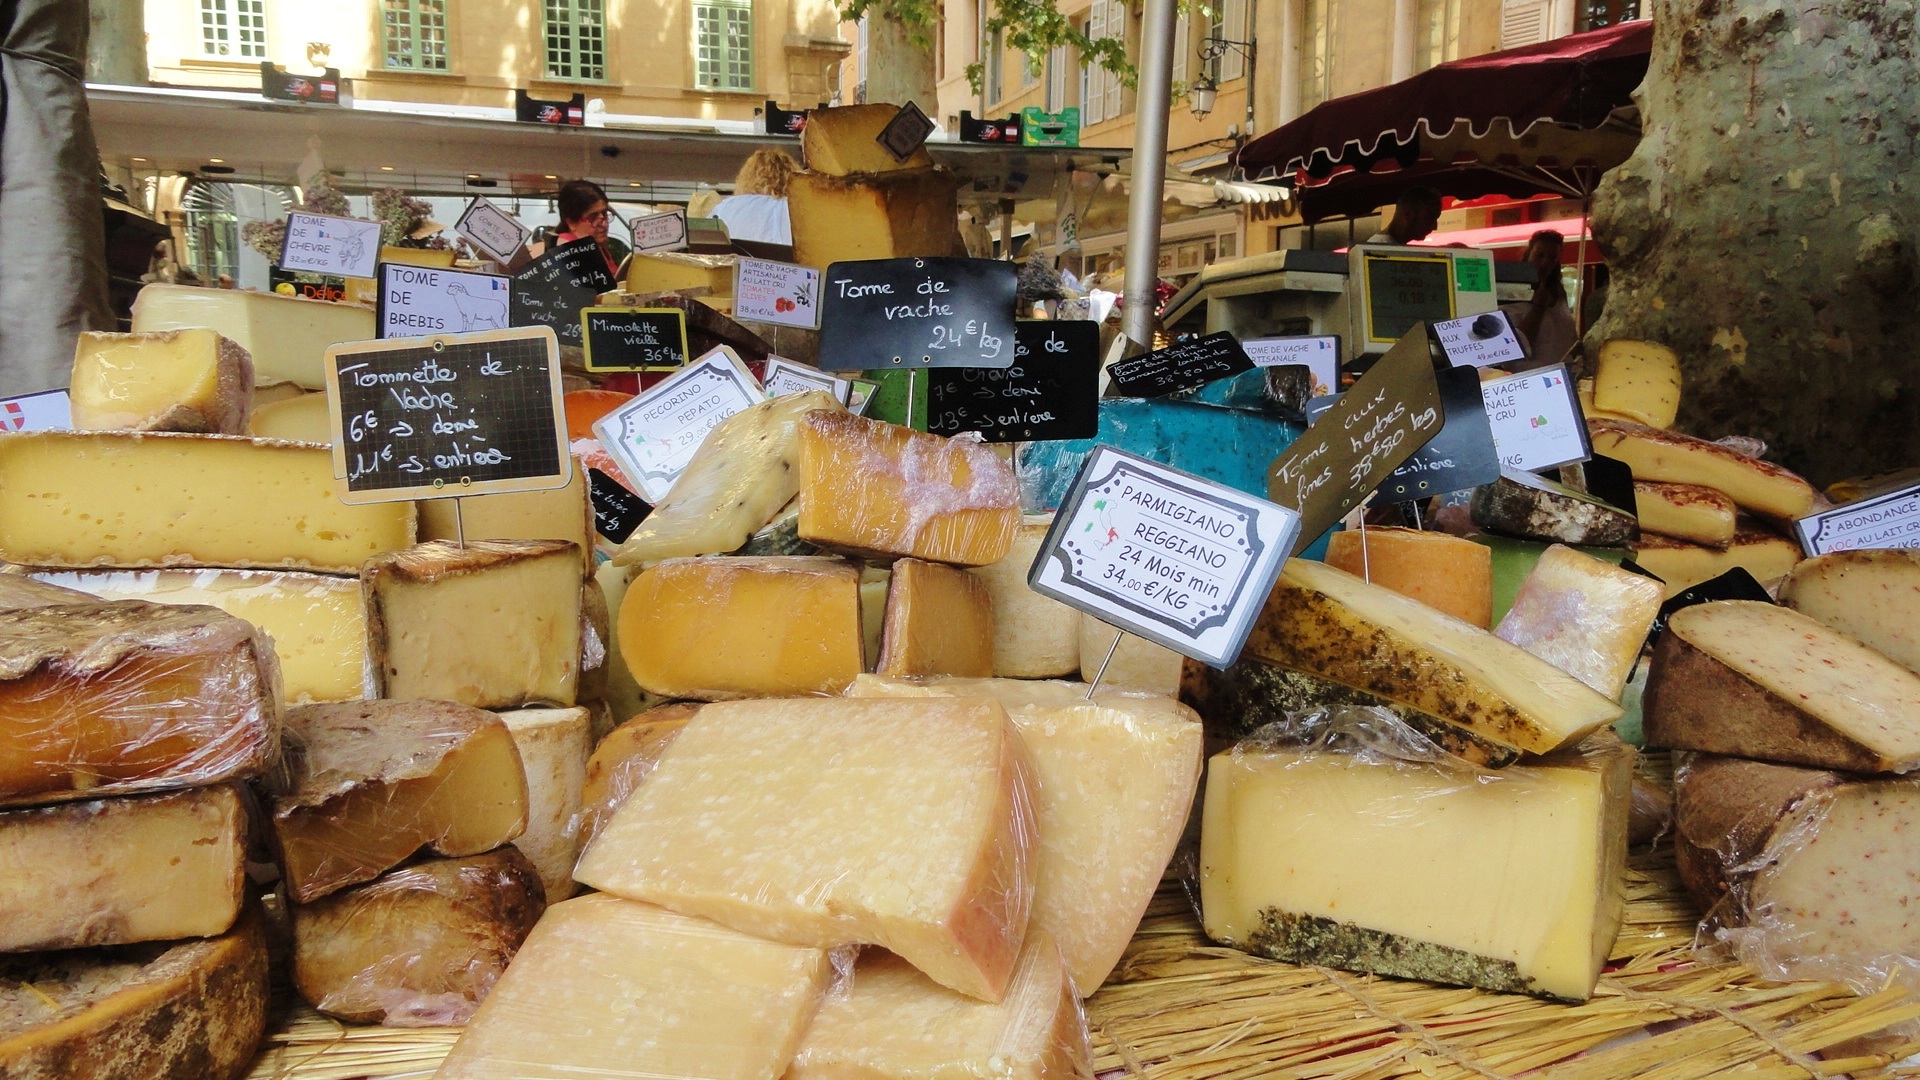
france, food, ingredient, kitchen, cheese, eating, provence, local food